Wisconsin Alumni Research Foundation

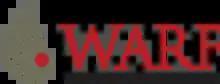
The Wisconsin Alumni Research Foundation was established in 1925.

The Wisconsin Alumni Research Foundation is the independent nonprofit technology transfer organization serving the University of Wisconsin–Madison and Morgridge Institute for Research. It provides significant research support, granting tens of millions of dollars to the university each year and contributing to the university's "margin of excellence".